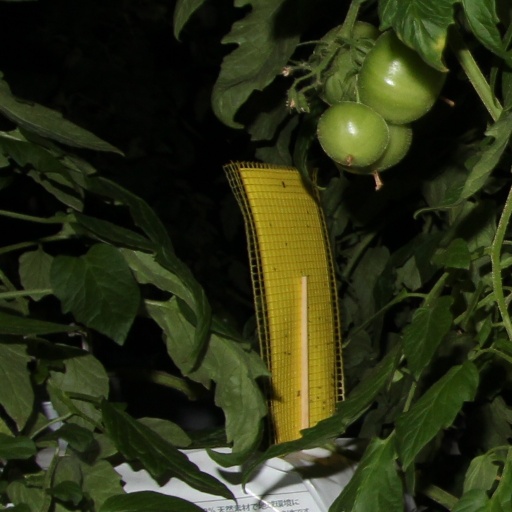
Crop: tomato